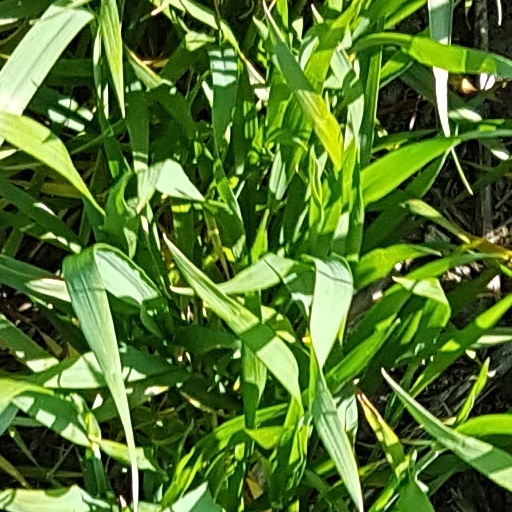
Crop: wheat